Walt Disney Animation Studios

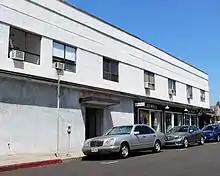
The building on Kingswell Avenue in Los Feliz which was home to the studio from 1923 to 1926.

Kansas City, Missouri, natives Walt Disney and Roy O. Disney founded Disney Brothers Cartoon Studio in Los Angeles in 1923 and got their start producing a series of silent "Alice Comedies" short films featuring a live-action child actress in an animated world. The "Alice Comedies" were distributed by Margaret J. Winkler's Winkler Pictures, which later also distributed a second Disney short subject series, the all-animated "Oswald the Lucky Rabbit", through Universal Pictures starting in 1927. Upon relocating to California, the Disney brothers initially started working in their uncle Robert Disney's garage at 4406 Kingswell Avenue in the Los Feliz neighborhood of Los Angeles, then, in October 1923, formally launched their studio in a small office on the rear side of a real estate agency's office at 4651 Kingswell Avenue. In February 1924, the studio moved next door to office space of its own at 4649 Kingswell Avenue. In 1925, Disney put down a deposit on a new location at 2719 Hyperion Avenue in the nearby Silver Lake neighborhood, which came to be known as the Hyperion Studio to distinguish it from the studio's other locations, and, in January 1926, the studio moved there and took on the name Walt Disney Studio.